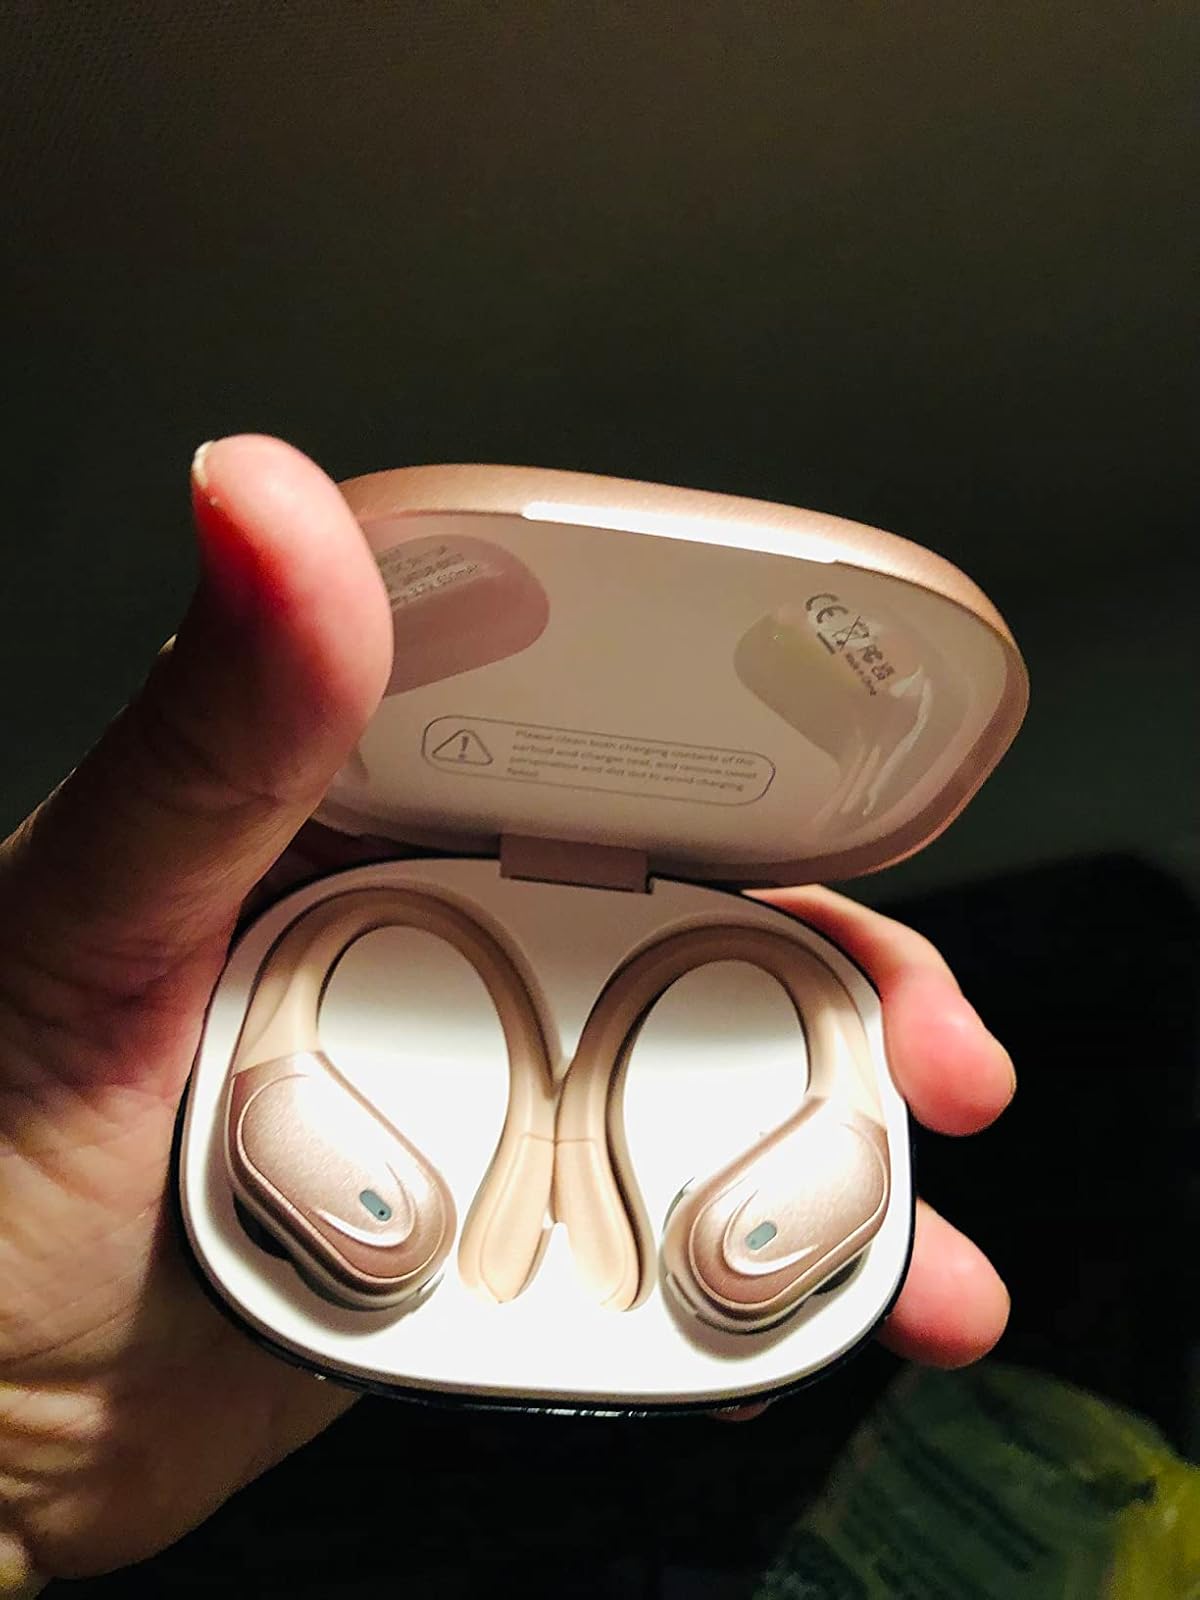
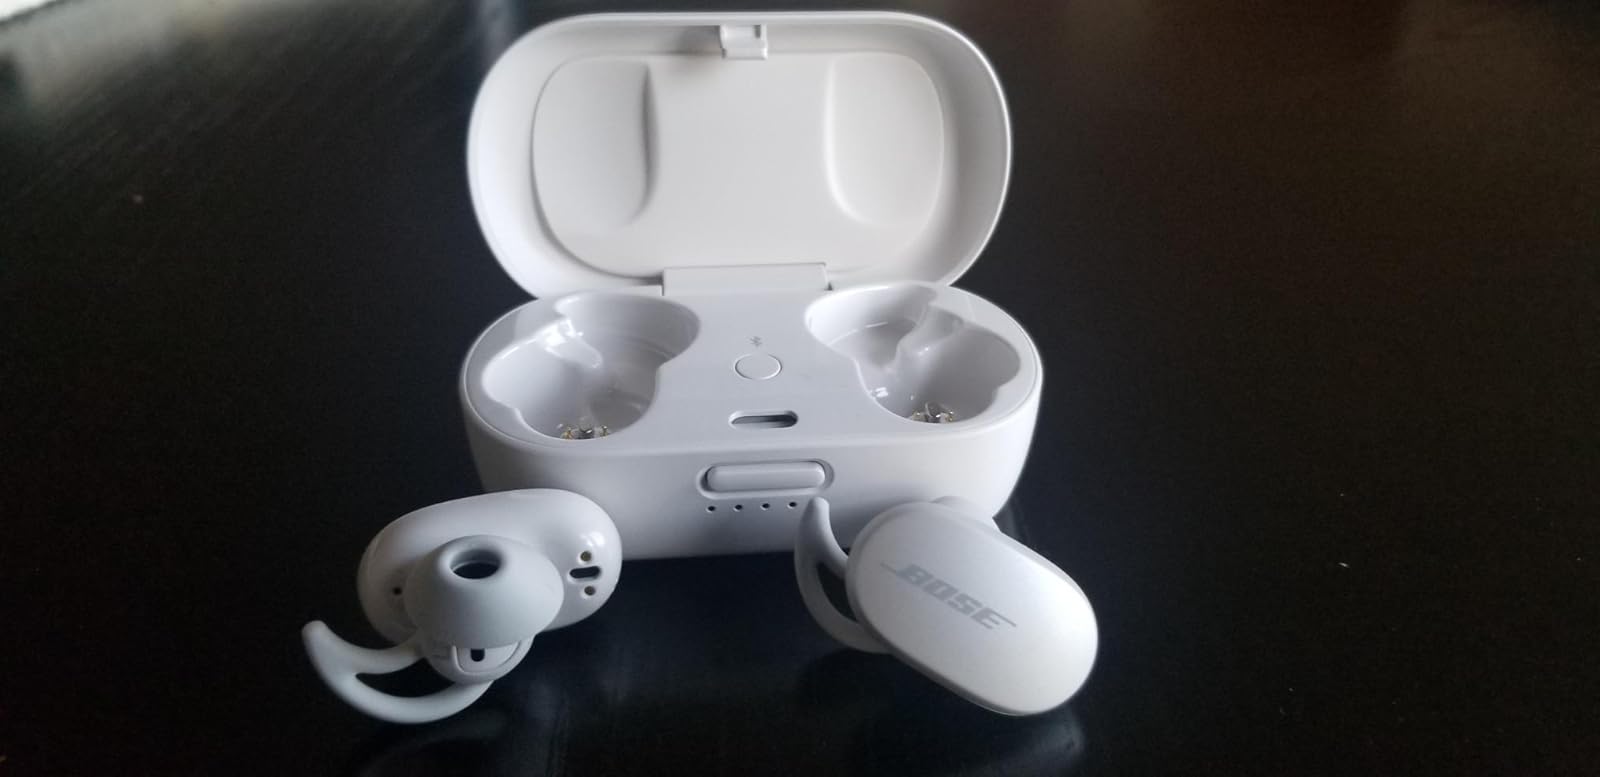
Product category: earbuds
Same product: no